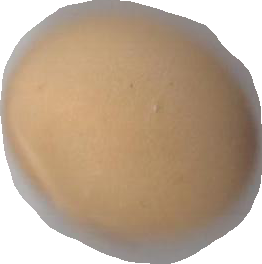
Variety: Grobogan